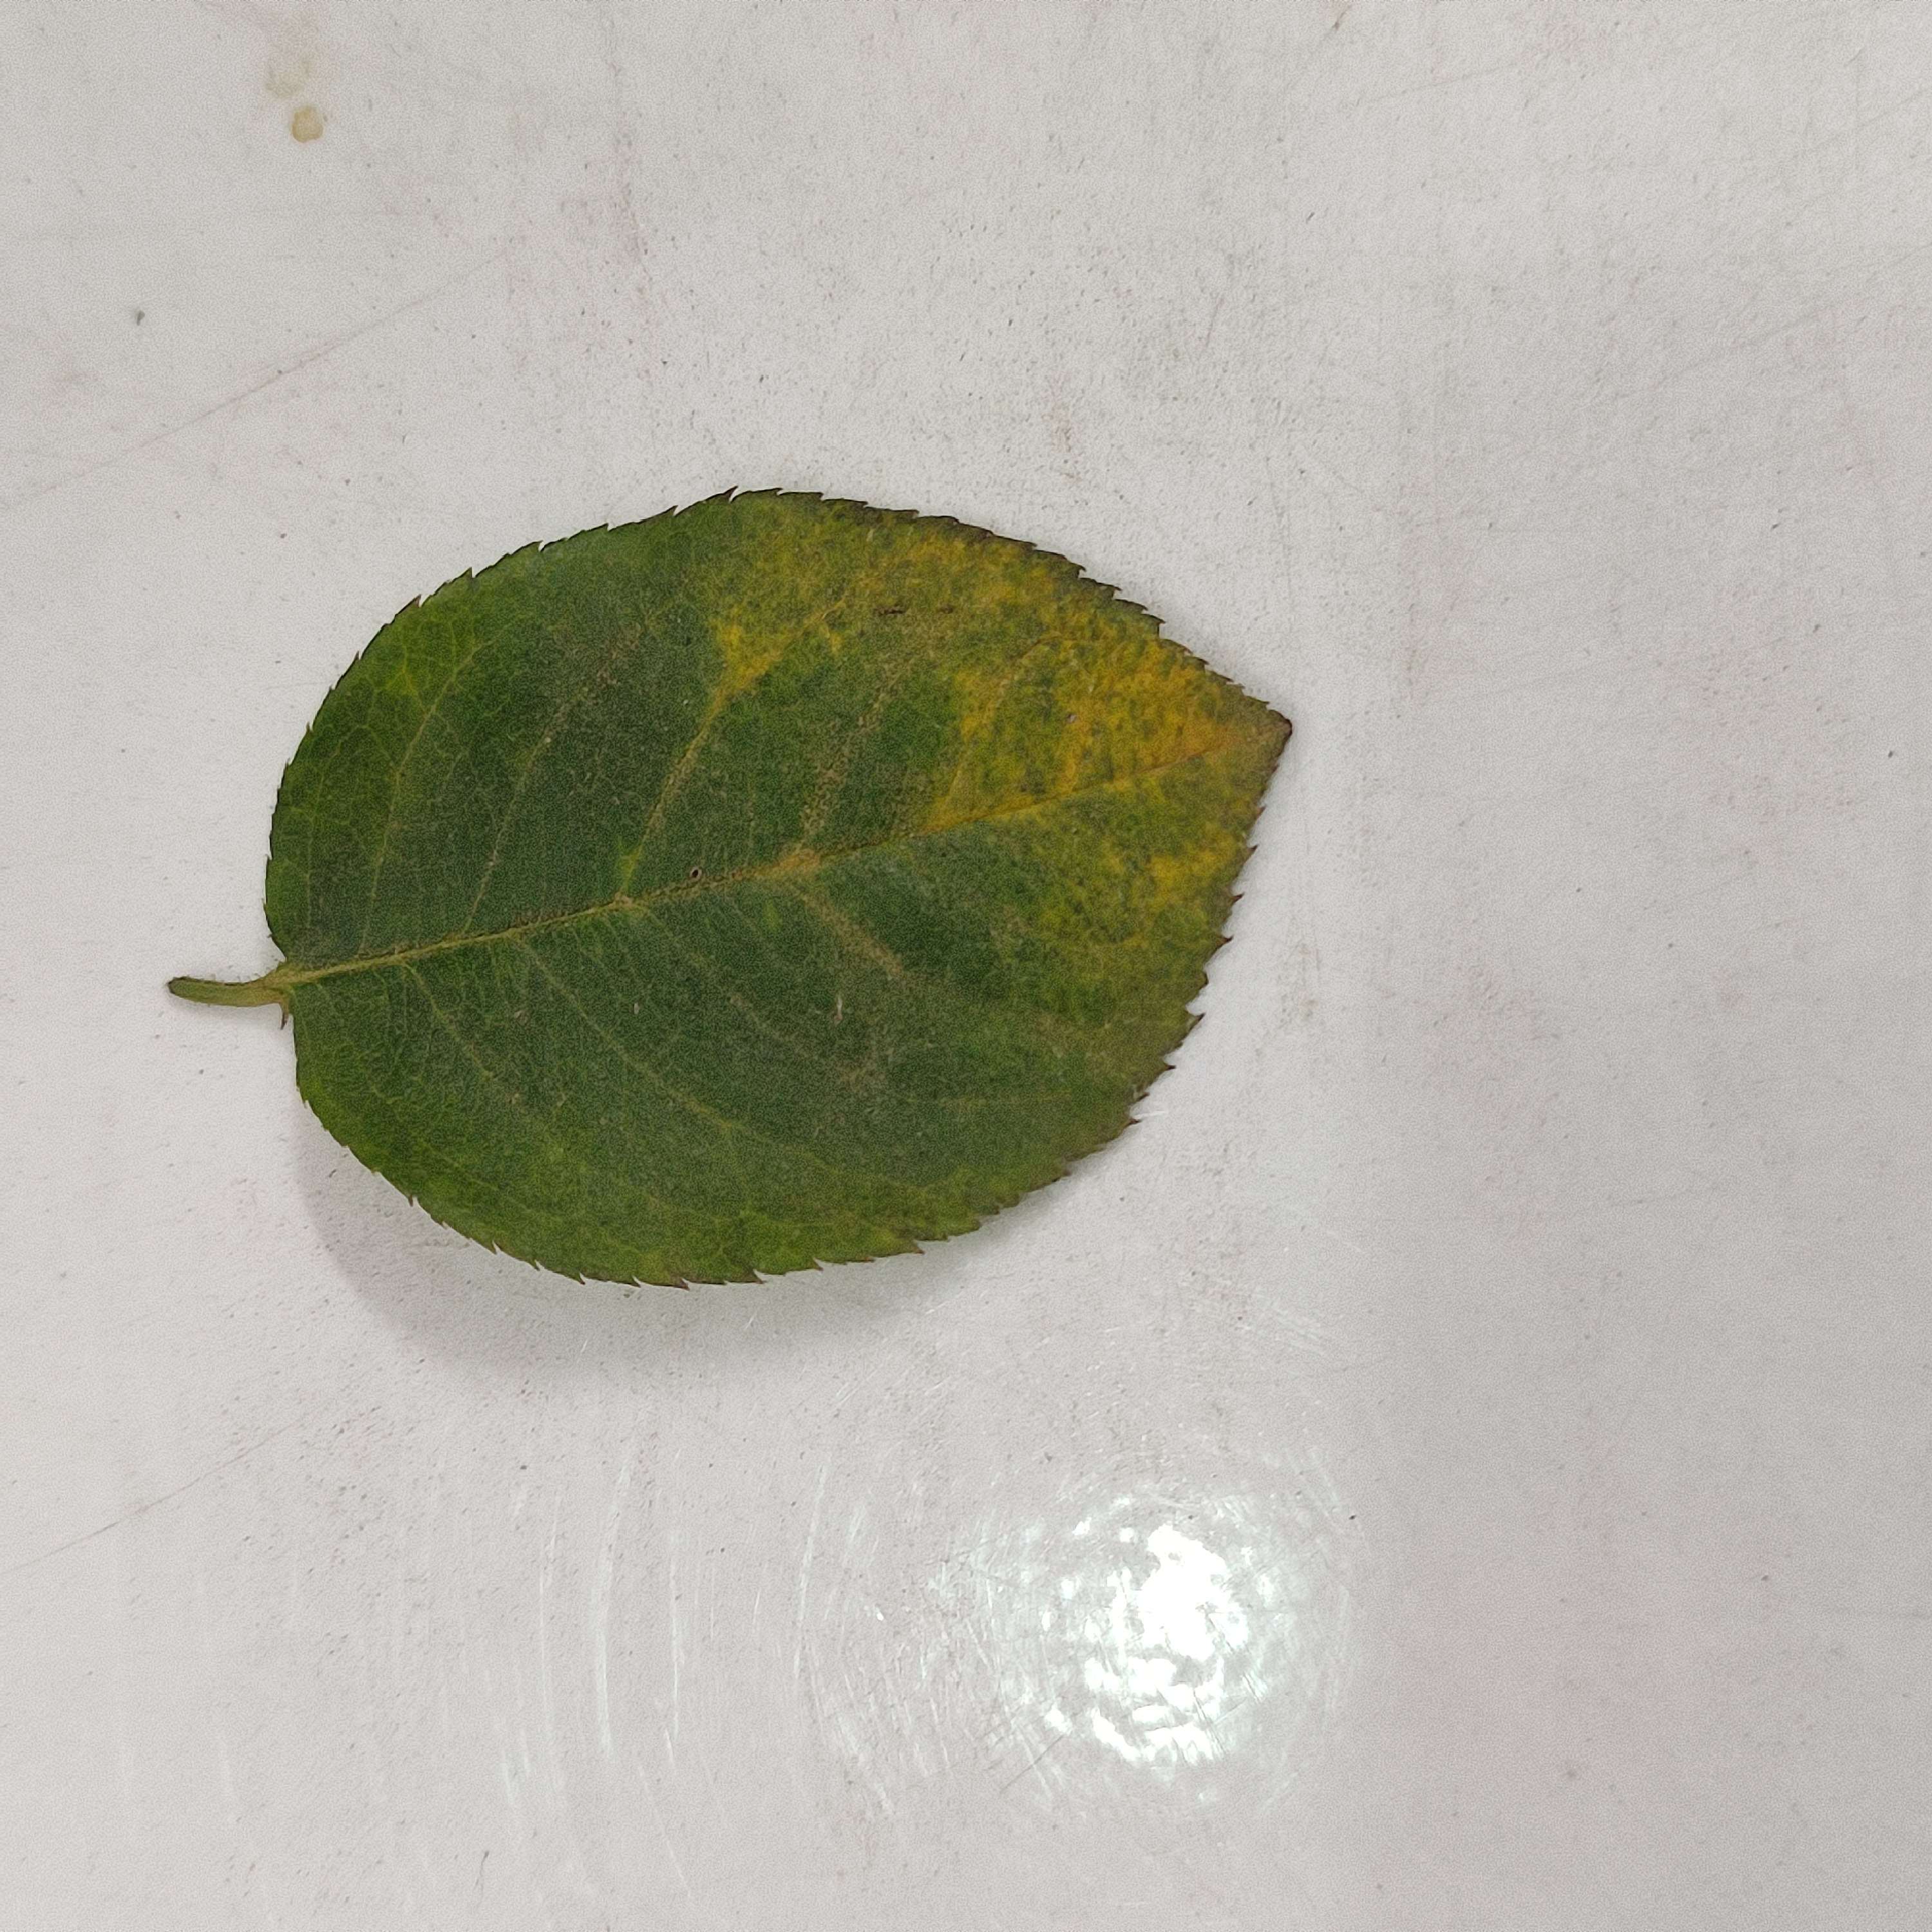
Label: Yellow Mosaic Virus